Pisces-class deep submergence vehicle

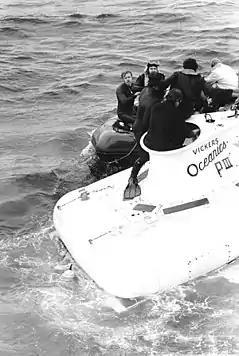
Divers assist pilots from "Pisces III".

"Pisces III" was being used to bury cable and repeaters of the CANTAT-2 transatlantic telephone cable on the sea bottom off Ireland in 1973 when a buoyancy tank was inadvertently flooded. It sank to the bottom of the ocean with its two-man crew, Britons Roger Mallinson and Roger Chapman, stranded at a depth of and 72 hours of available life support, which they were able to extend to 76 hours by careful conservation. Initial rescue efforts by "Pisces III" sister submersibles were unsuccessful. Through an international effort of the United States, Canada, and Great Britain, the U.S. Navy Cable-controlled Undersea Recovery Vehicle (CURV-III) was deployed within 24 hours 6,000 miles from its home base. Deployment of CURV-III from CCGS "John Cabot" was hampered by heavy sea conditions. Rapid repairs were made when CURV-III’s gyroscope failed and electronics shorted-out after sea water came aboard the "Cabot". Assisted by the submersibles "Pisces II" and "Pisces V", CURV-III was able to attach lines to the "Pisces" III hatch. The "Cabot" raised CURV-III at per minute until their lines entangled. The lines were cut, CURV-III was abandoned, and "Pisces III" was floated to where scuba divers were able to attach lines that were used to lift "Pisces III" the rest of the way to the surface. CURV-III had performed the deepest underwater rescue in history when "Pisces III"’s two-man crew was rescued after 76 hours with just 12 minutes of air remaining.